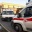
Label: ambulance